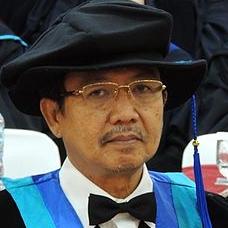
Age: 58